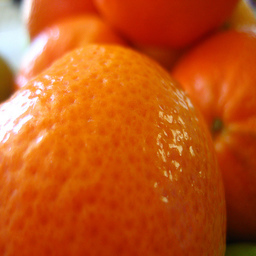
Label: Orange